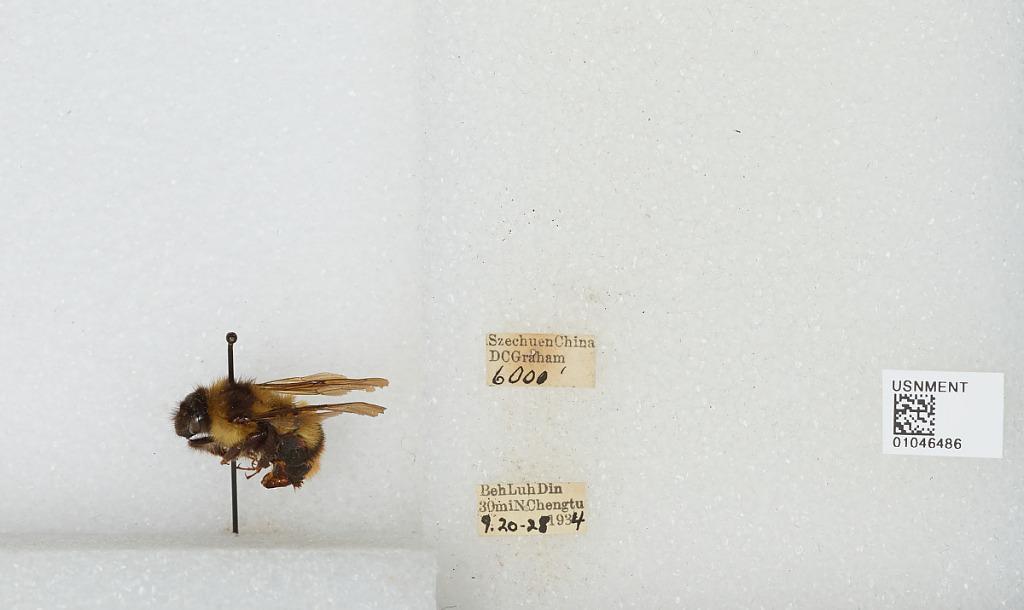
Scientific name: Bombus sp.
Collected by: D. Graham
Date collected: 1934-9-20
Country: China
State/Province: Sichuan
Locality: Beh Luh Din 30 mi N Chengdu